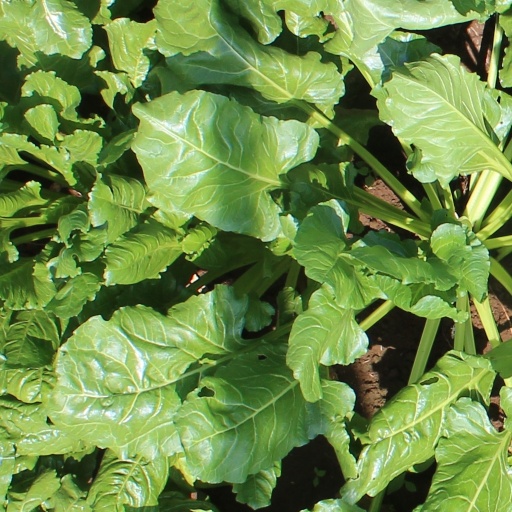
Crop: sugar beet